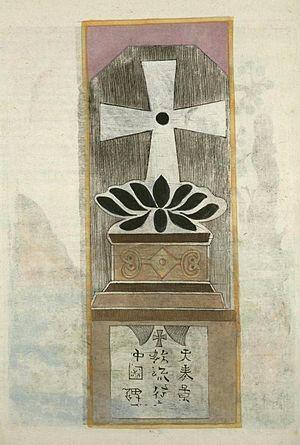
La stèle nestorienne de Xi'an en Chine est une stèle datant de l'époque Tang, érigée le 7 janvier 781, qui décrit les cent cinquante premières années de l'histoire du christianisme en Chine.